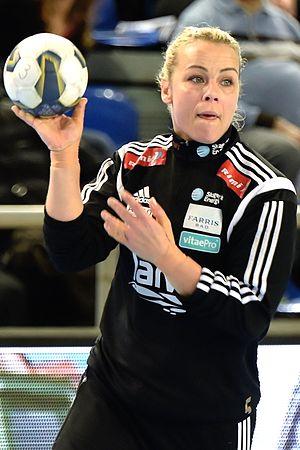
Isabel Blanco - Ligue des Champions , Metz Handball / Larvik HK , 15 novembre 2014.
Isabel Blanco, née le 10 mai 1979 à Bergen, est une handballeuse internationale norvégienne évoluant au poste de pivot. Avec l’équipe nationale de Norvège, elle est double championne d'Europe en 2004 et 2008.